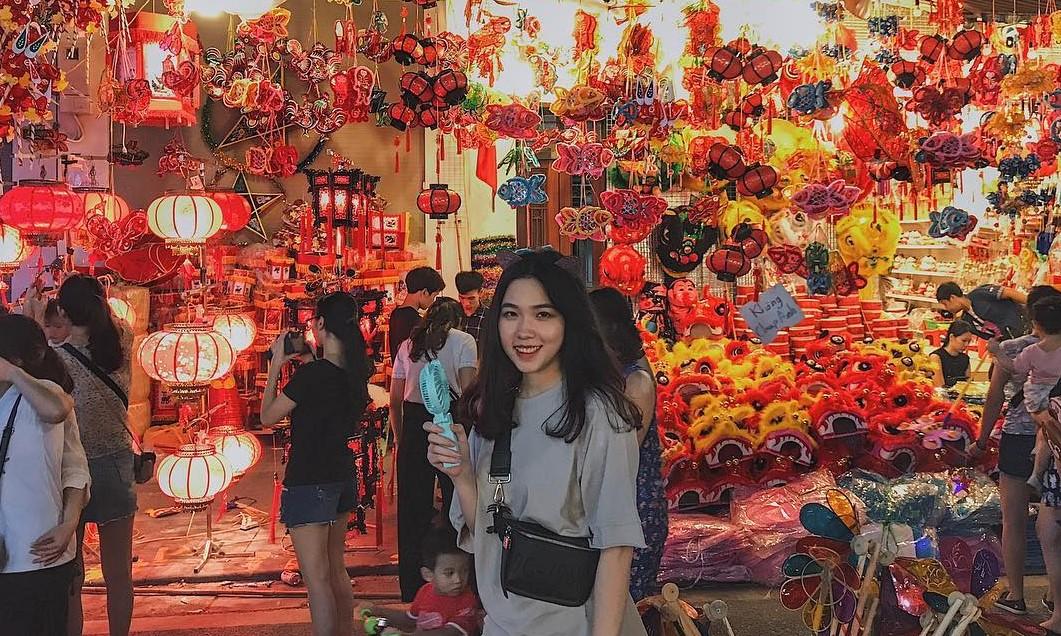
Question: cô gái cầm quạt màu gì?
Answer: màu xanh da trời